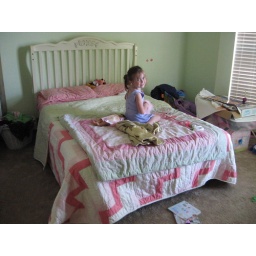
Mali's big girl bed and new quilt, she loves it and has been napping and sleeping very well in it!